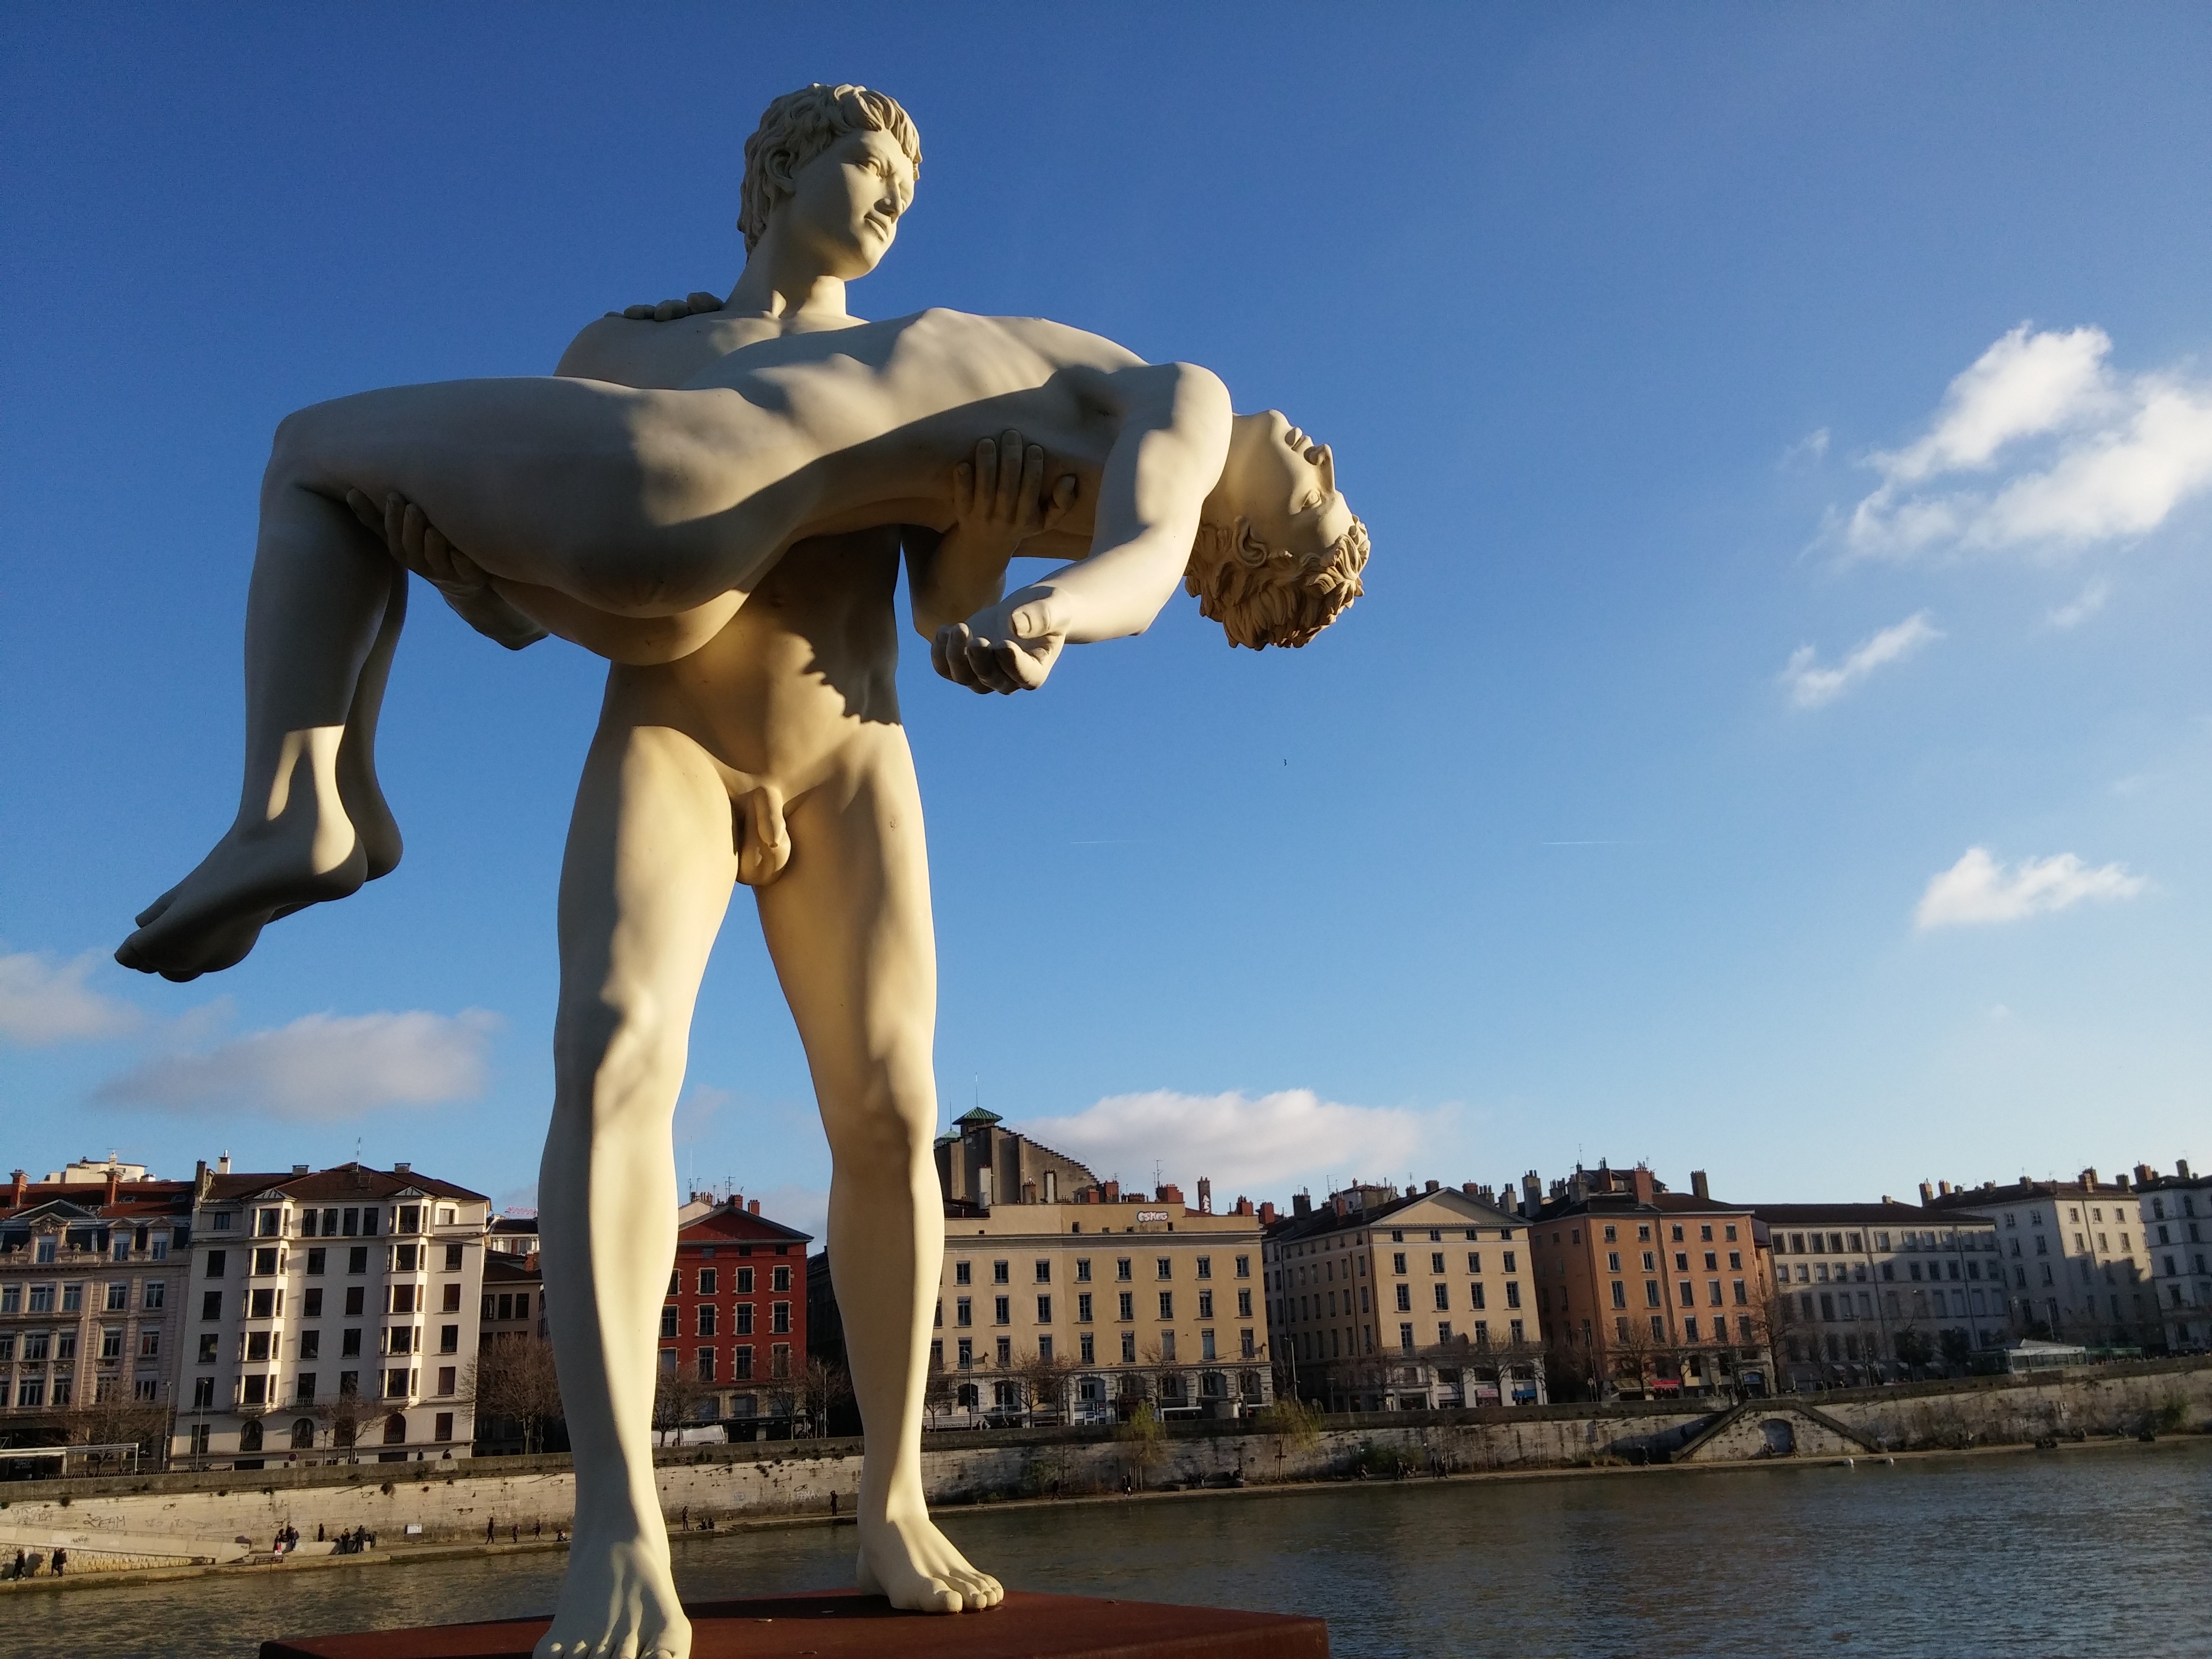
monument, france, statue, sculpture, lyon, wharf sa nes, the weight of one self, michael elmgreen, ingar dragse, human positions, physical fitness